Cyclone Vayu

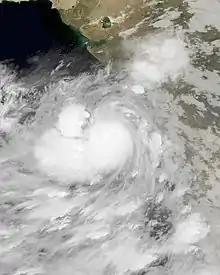
Very Severe Cyclonic Storm Vayu during its first approach

As the system intensified into a deep depression, the IMD issued a pre-cyclone watch for the coastline of the state of Gujarat. The agency indicated that further strengthening into a cyclonic storm within the following 24 hours was very likely. Fishermen were warned not to venture into the Arabian Sea near the developing system or in the forecast path of the cyclone, and mariners already at sea were urged to return to the coast. The pre-watch for the Gujarat coastline was upgraded to a yellow cyclone alert at 12:00 UTC on 10 June, with forecasts predicting landfall as a very severe cyclonic storm on 12 June. This was further upgraded to an orange alert on 11 June. The IMD warned that thatched houses in the path of the cyclone were likely to be completely destroyed, and that kutcha houses could sustain significant damage. The IMD also indicated that a storm surge of 1.5–2.0 m (4.9–6.6 ft) was possible, and had the potential to inundate low-lying coastal areas.